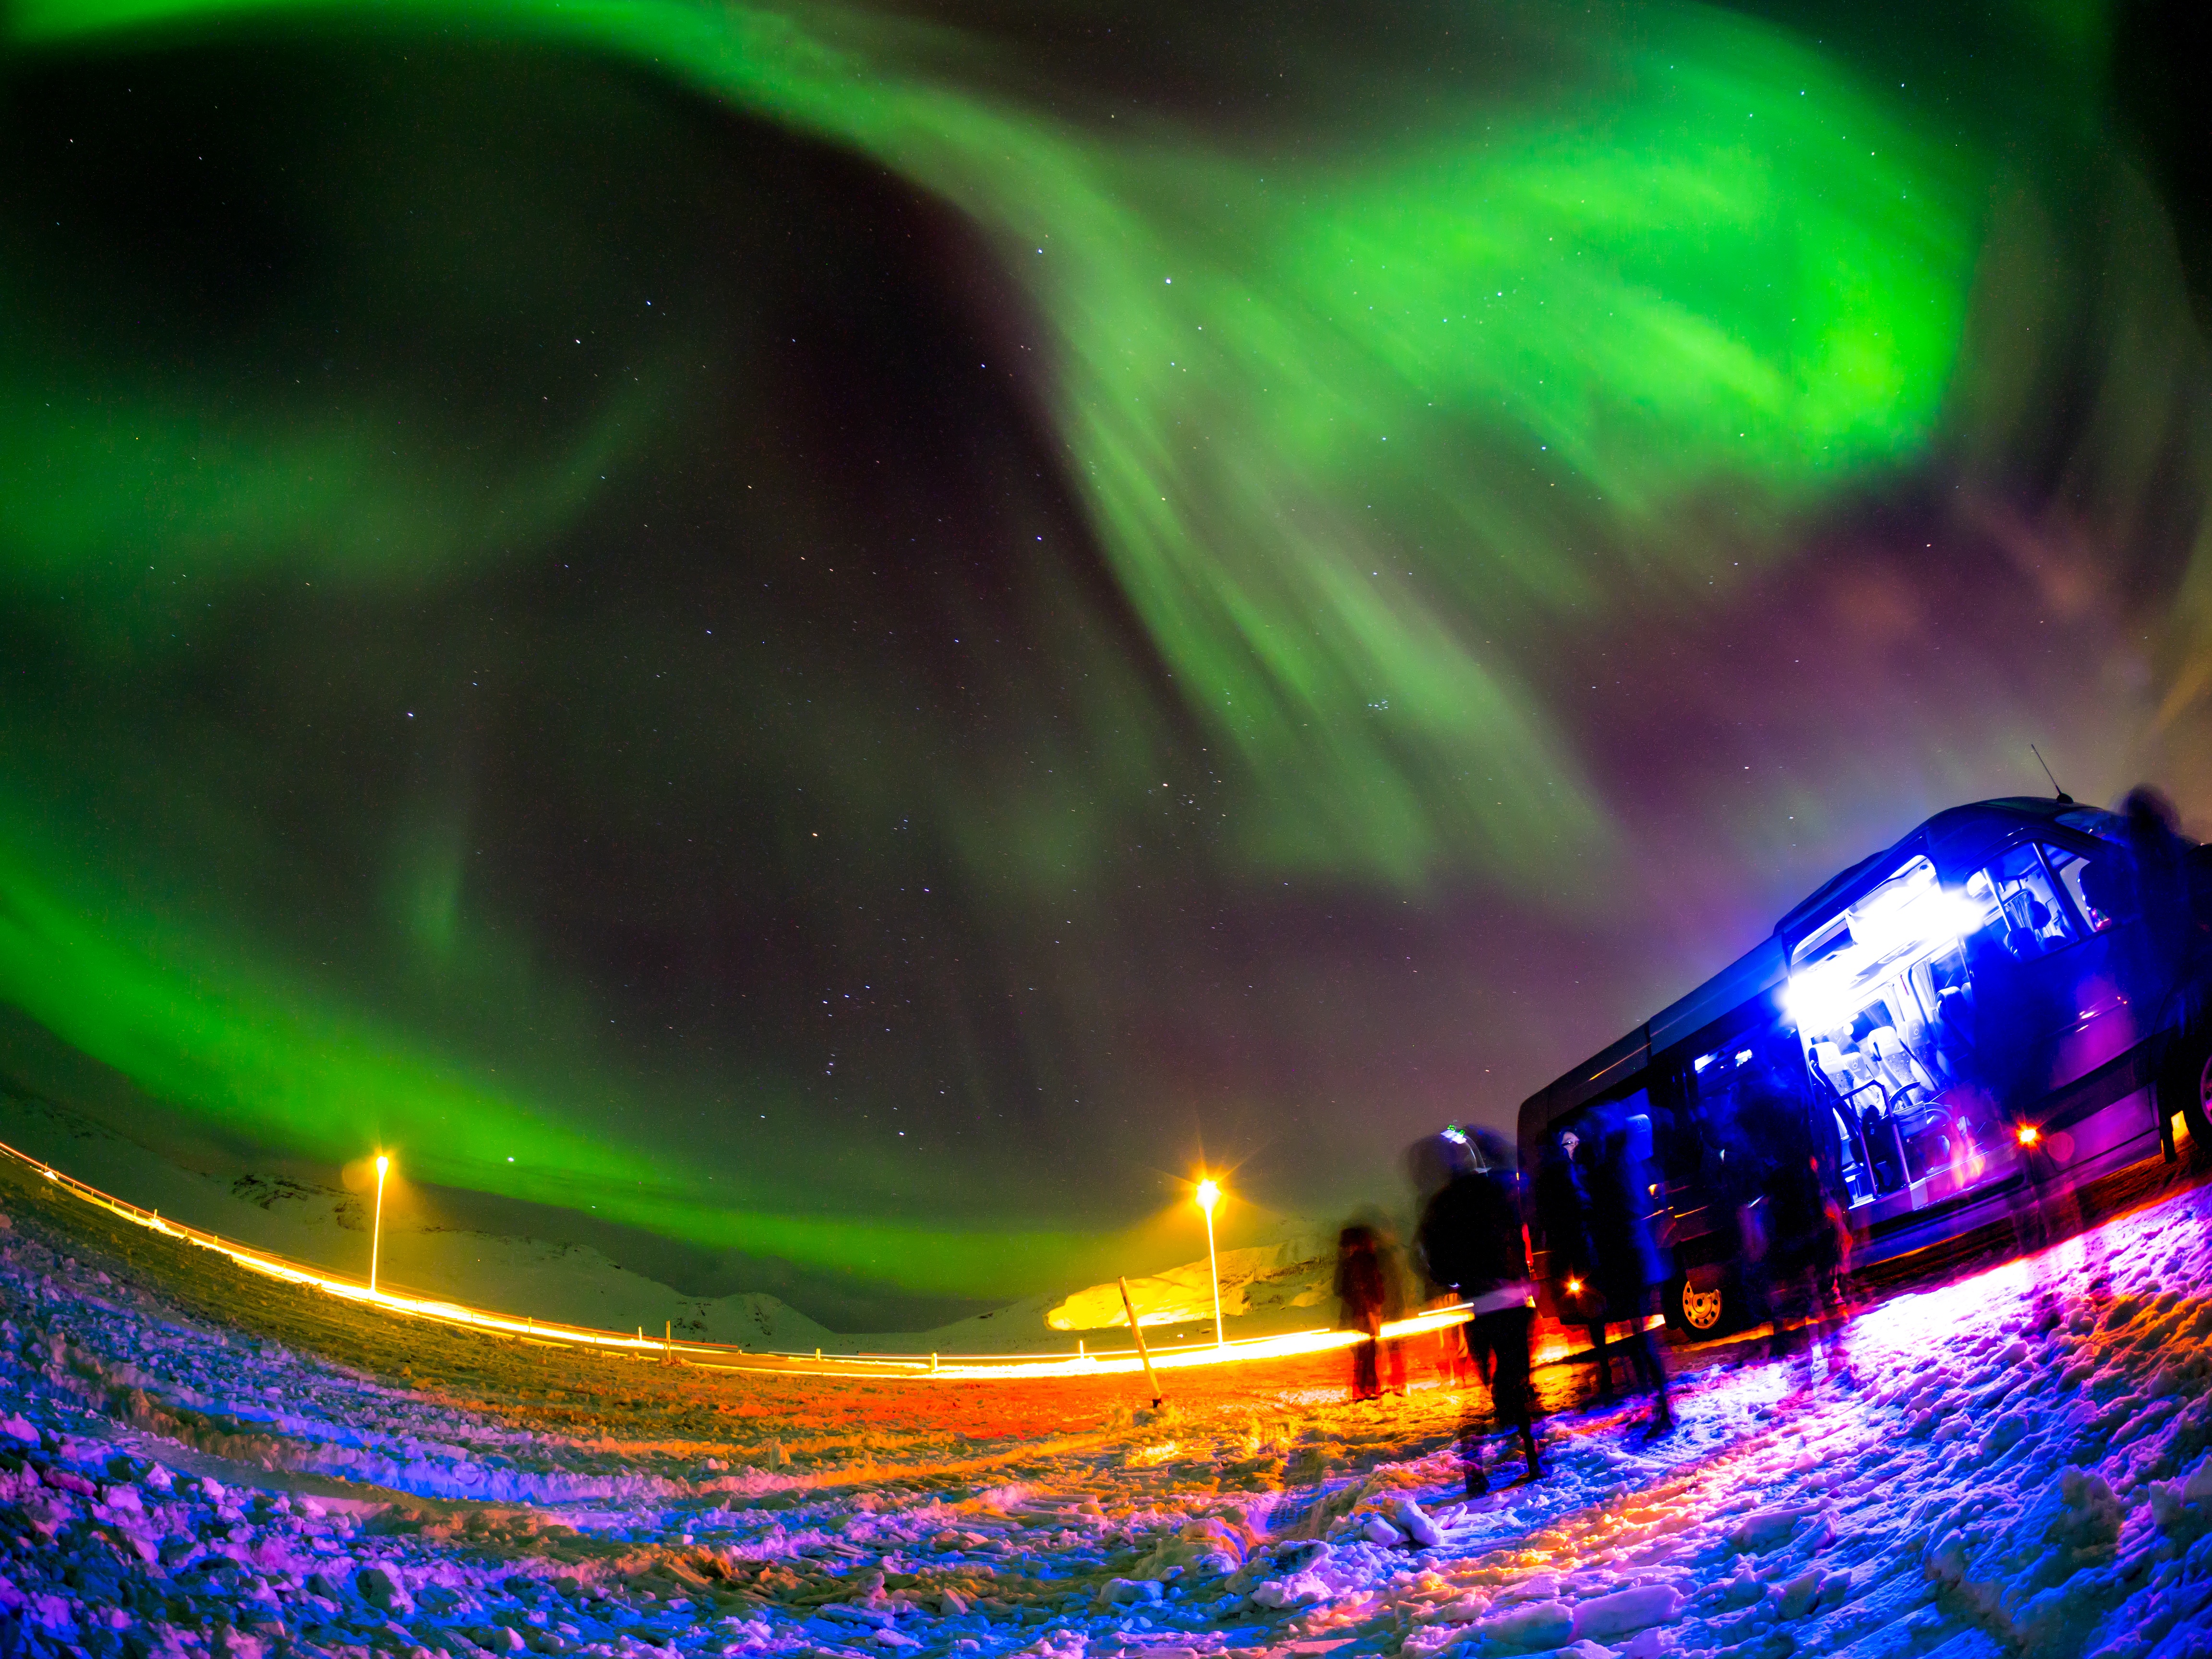
light, night, atmosphere, aurora